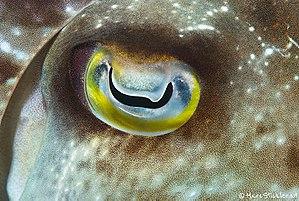
L'œil est l'organe de la vision, sens qui permet à un être vivant de capter la lumière pour ensuite l'analyser et interagir avec son environnement.